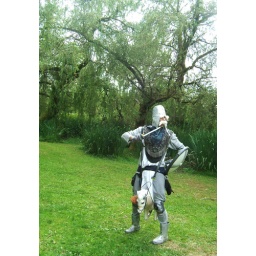
white knight in field